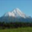
Label: mountain